History of Sparta

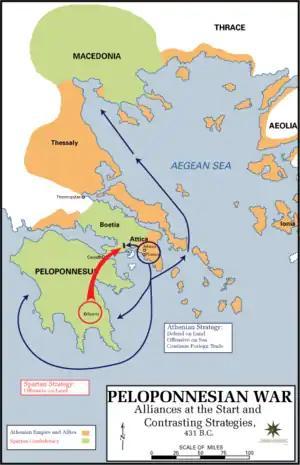
Sparta and its allies during the Peloponnesian War; the strategies described prevailed at the beginning of the war, toward the end Persian intervention made possible a strong Spartan fleet that ultimately destroyed Athenian sea power

The Peloponnesian Wars were the protracted armed conflicts, waged on sea and land, of the last half of the 5th century BC between the Delian League controlled by Athens and the Peloponnesian League dominated by Sparta over control of the other Greek city-states. The Delian League is often called "the Athenian Empire" by scholars. The Peloponnesian League believed it was defending itself against Athenian aggrandizement.